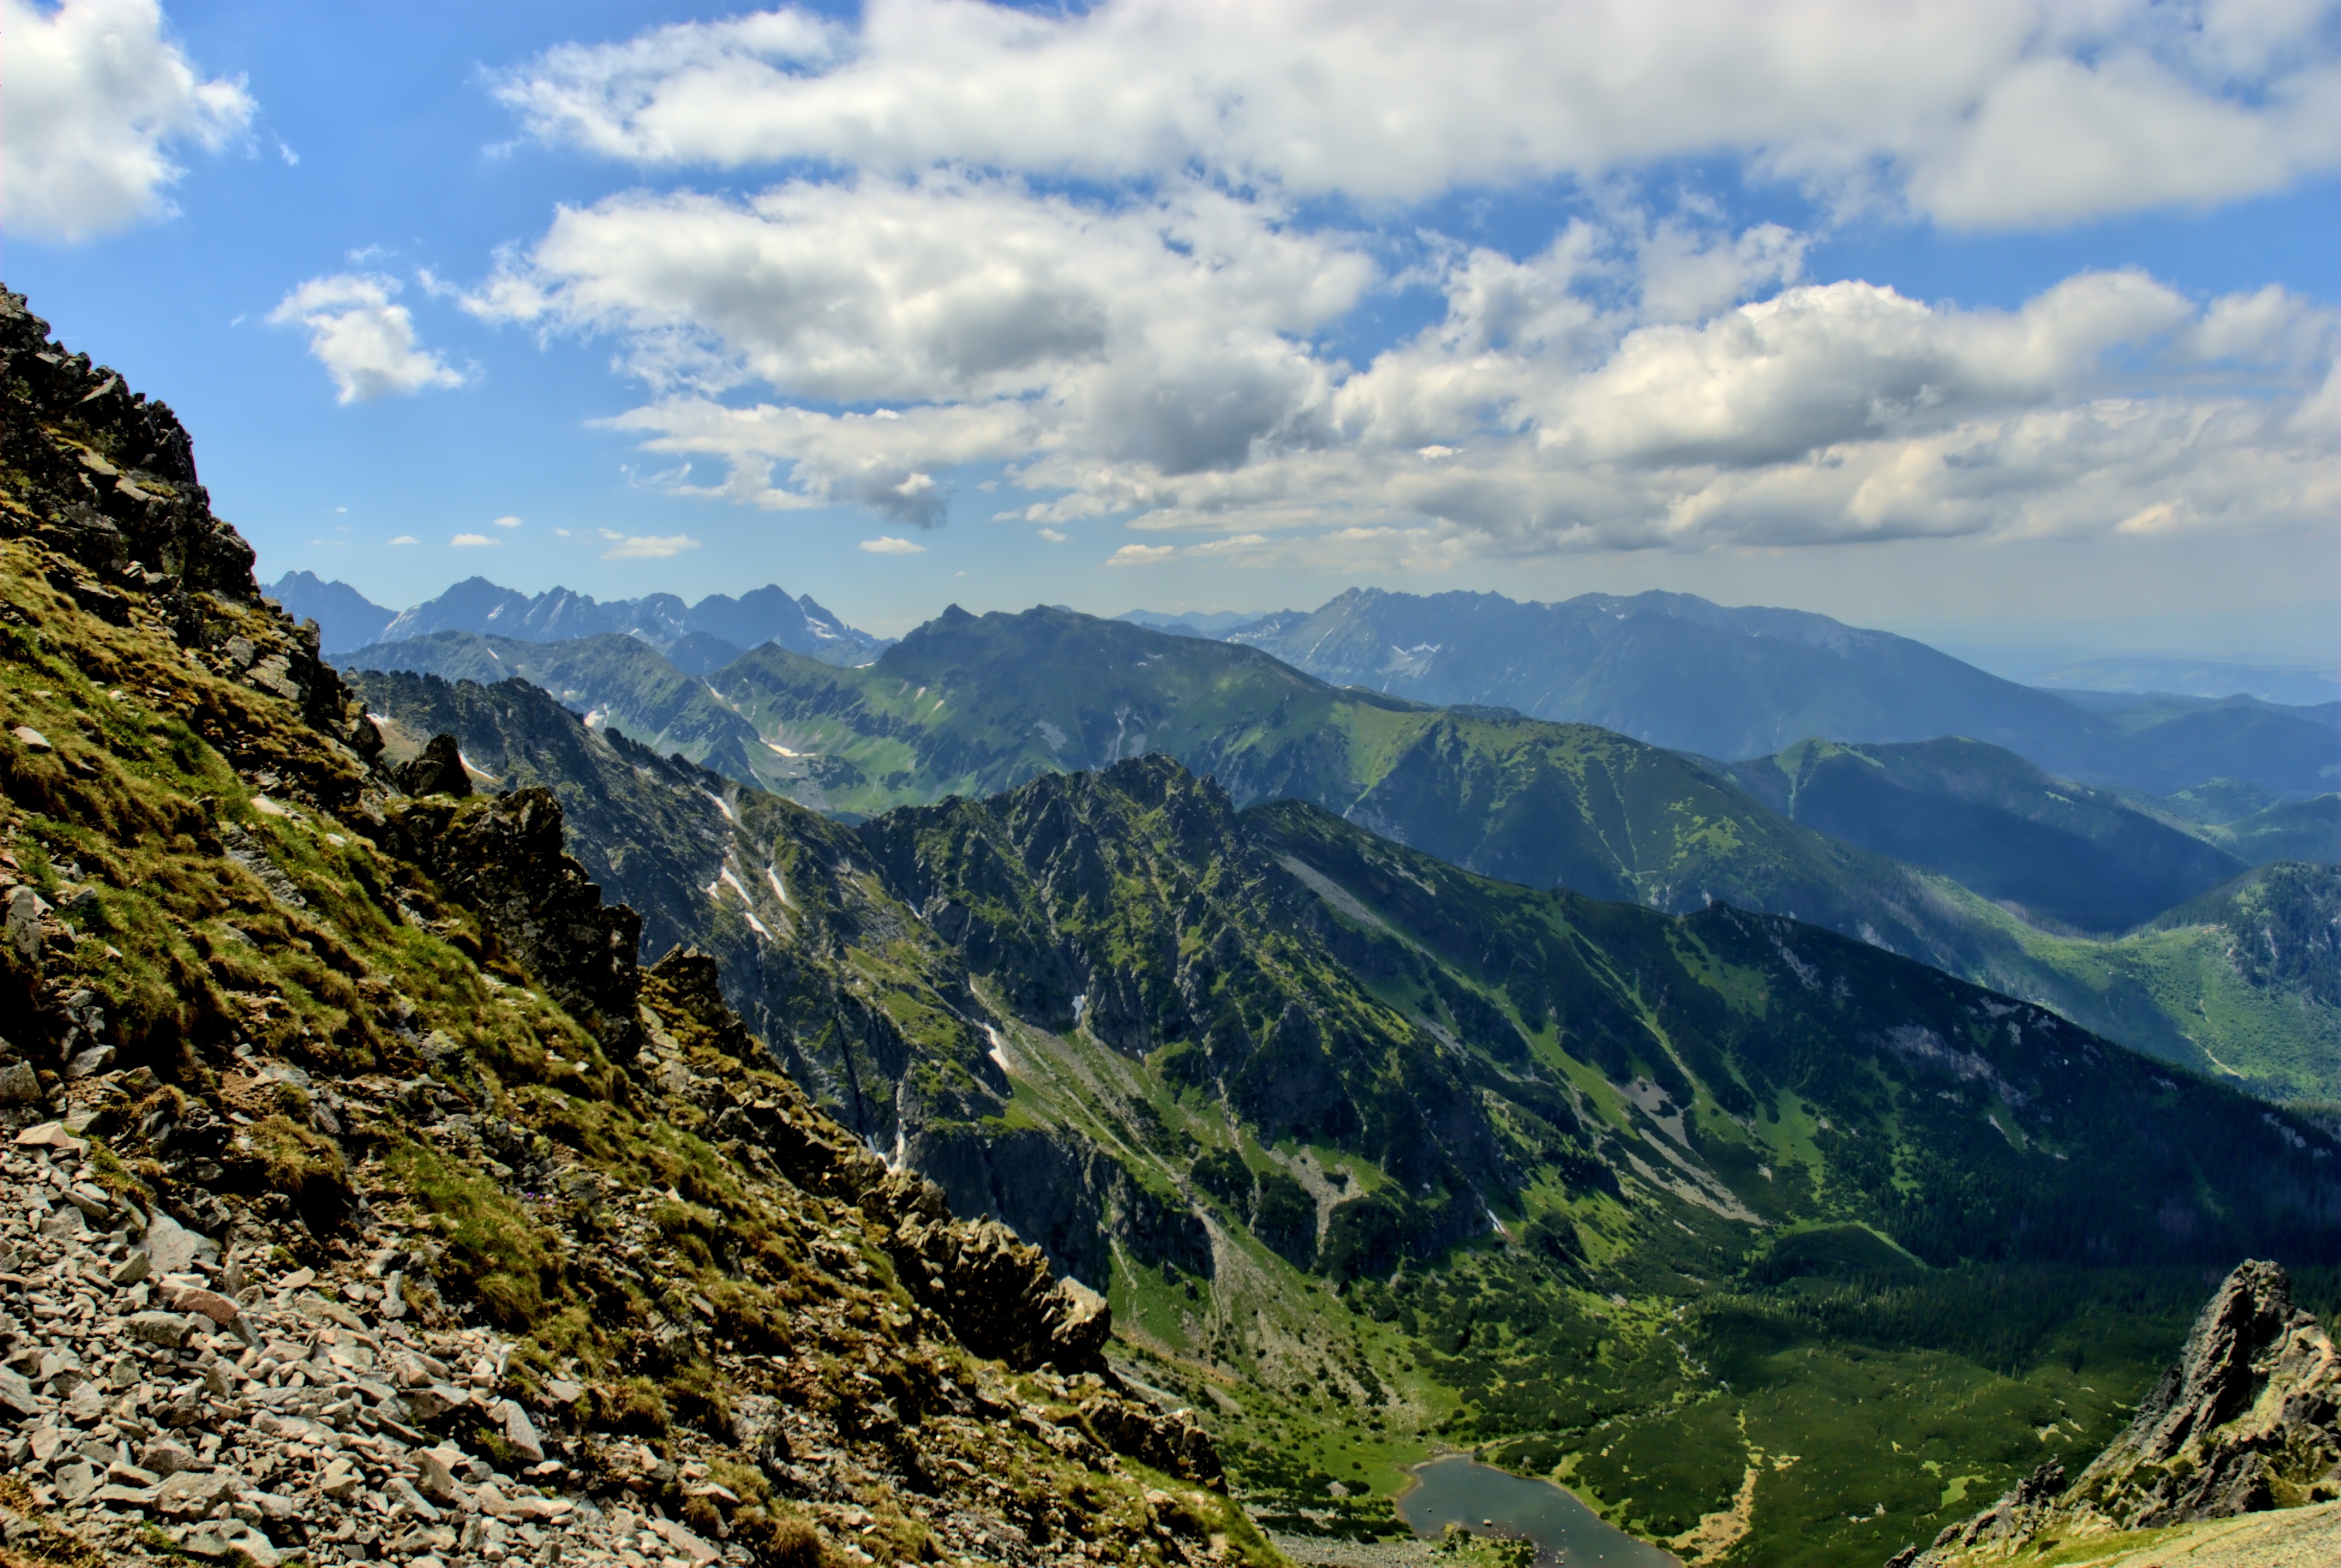
landscape, nature, wilderness, walking, mountain, cloud, sky, hiking, meadow, hill, adventure, view, valley, mountain range, highland, ridge, summit, top view, mountains, alps, plateau, fell, tatry, slovakia, landform, mountain pass, geographical feature, mountainous landforms, lamb summit